Christian Ranucci

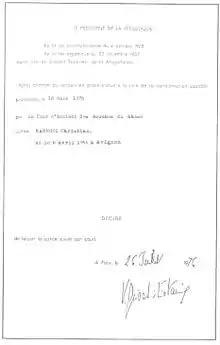
Presidential decision of 26 July 1976 turning down Ranucci's clemency petition

He was tried in Aix-en-Provence in southern France on 9 and 10 March 1976, just three weeks after Patrick Henry was arrested in Troyes for another child murder. Journalists described public opinion as sensitive to the point of hysteria, demanding death sentences for child murderers.